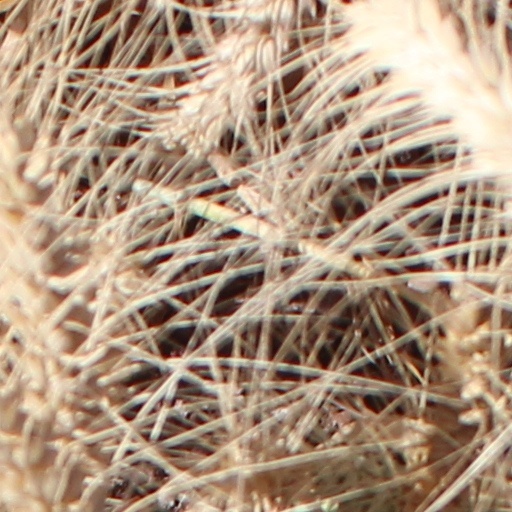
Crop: wheat